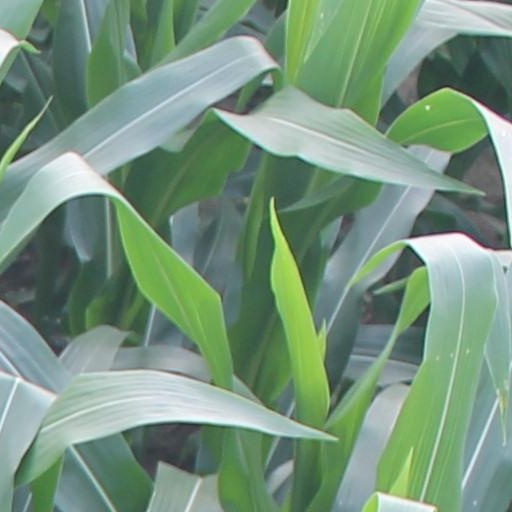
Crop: maize; corn